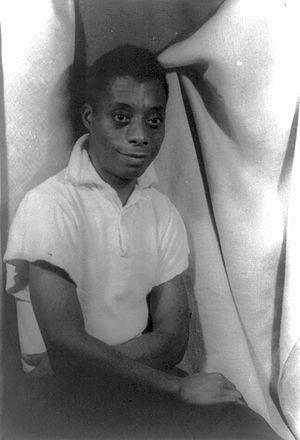
James Arthur Baldwin [ d͡ʒeɪmz ˈɑɹθɚ ˈbɒldwən], né le 2 août 1924 dans le quartier de Harlem, à New York, et mort le 1ᵉʳ décembre 1987 à Saint-Paul-de-Vence, dans les Alpes-Maritimes, en France, est un écrivain américain, auteur de romans, de poésies, de nouvelles, de pièces de théâtre et d’essais. Son œuvre la plus connue est son premier roman, semi-autobiographique, intitulé La Conversion, paru en 1953, et sa nouvelle Blues pour Sonny incluse dans le recueil de nouvelles Face à l'homme blanc, paru en 1965.
Harlem est un quartier du nord de l'arrondissement de Manhattan à New York, aux États-Unis. Il se situe entre le nord de la 96ᵉ rue et Washington Heights. Toutefois, l'espace est officieusement délimité par la 110ᵉ rue au sud et par la 155ᵉ rue au nord. Harlem a joué un rôle majeur tout au long de l'histoire de New York : au début du XXᵉ siècle, le mouvement de la Renaissance de Harlem fit de New York le principal foyer de la culture afro-américaine ; par la suite, le quartier devint l'un des centres de la lutte pour l'égalité des droits civiques, étant donné que Harlem a longtemps été et demeure encore aujourd'hui un lieu où se concentrent les Afro-Américains.
L'histoire des LGBT aux États-Unis est jusqu'au XXᵉ siècle l'histoire de personnes qui ne peuvent souvent suivre leur orientation sexuelle qu'en cachette, en raison de menaces de poursuites judiciaires, de mépris social et de discrimination. En raison de ce caractère caché, pour lequel se fixe en anglais l'expression in the closet, « dans le placard », la recherche historique est confrontée à un manque de sources très important. Jusqu'à la seconde moitié du XXᵉ siècle, la vie des femmes homosexuelles est tout particulièrement mal documentée. À côté de cela, il existe des niches sous-culturelles, dans lesquelles les homosexuels peuvent tout à fait mener leur propre mode de vie, et ceci, avec des témoignages, dès le début du XXᵉ siècle. Comme dans beaucoup d'autres pays, l'appréhension culturelle de l'homosexualité change au cours de l'histoire de « péché », puis « crime », « maladie » jusqu'à « donnée naturelle ».
Pierre-André Taguieff, né le 4 août 1946 à Paris, est un politologue, sociologue, historien des idées et directeur de recherche au CNRS honoraire français.